Falcon 9 prototypes

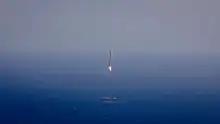
Falcon 9 first stage attempts landing on ASDS after second stage with CRS-6 continued onto orbit. Landing legs are in the midst of deploying.

In 2013, SpaceX moved to using their mainstream Falcon 9 vehicles for VTVL testing, in addition to their existing tests with flying test vehicles. In March 2013, SpaceX announced that, beginning with the first flight of the stretch version of the Falcon 9 launch vehicle—the sixth flight overall of Falcon 9 (then anticipated for summer 2013), every first stage would be instrumented and equipped as a controlled descent test vehicle. SpaceX attempted numerous over-water landings, both over the sea, resulting in soft landings into the water, and onto specialized Autonomous Spaceport Drone Ships, barges modified to be landing platforms. None were completely successful.